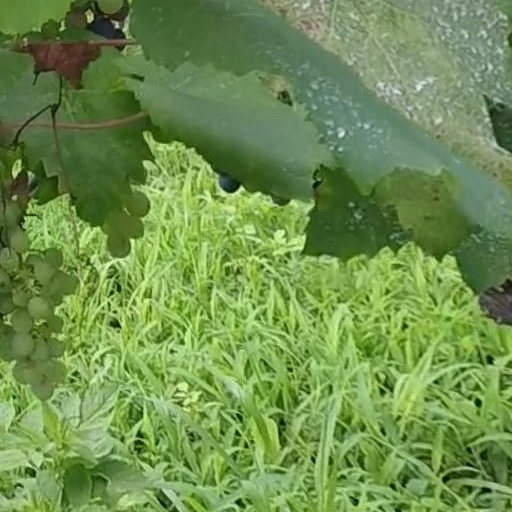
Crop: grape